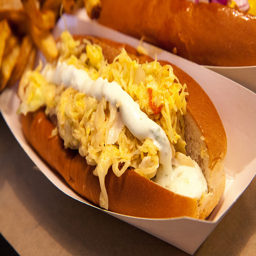
A sandwich sitting on top of a paper tray.
A roll that has toppings and dressing on it.
A hot dog bun full of cole slaw and dribbled with mayonnaise.
A hot dog covered in coleslaw and sauce with fries.
A hotdog with cheese bacon and ranch in a bowl.